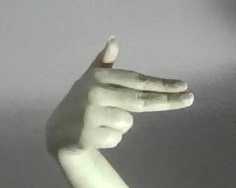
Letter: ghain